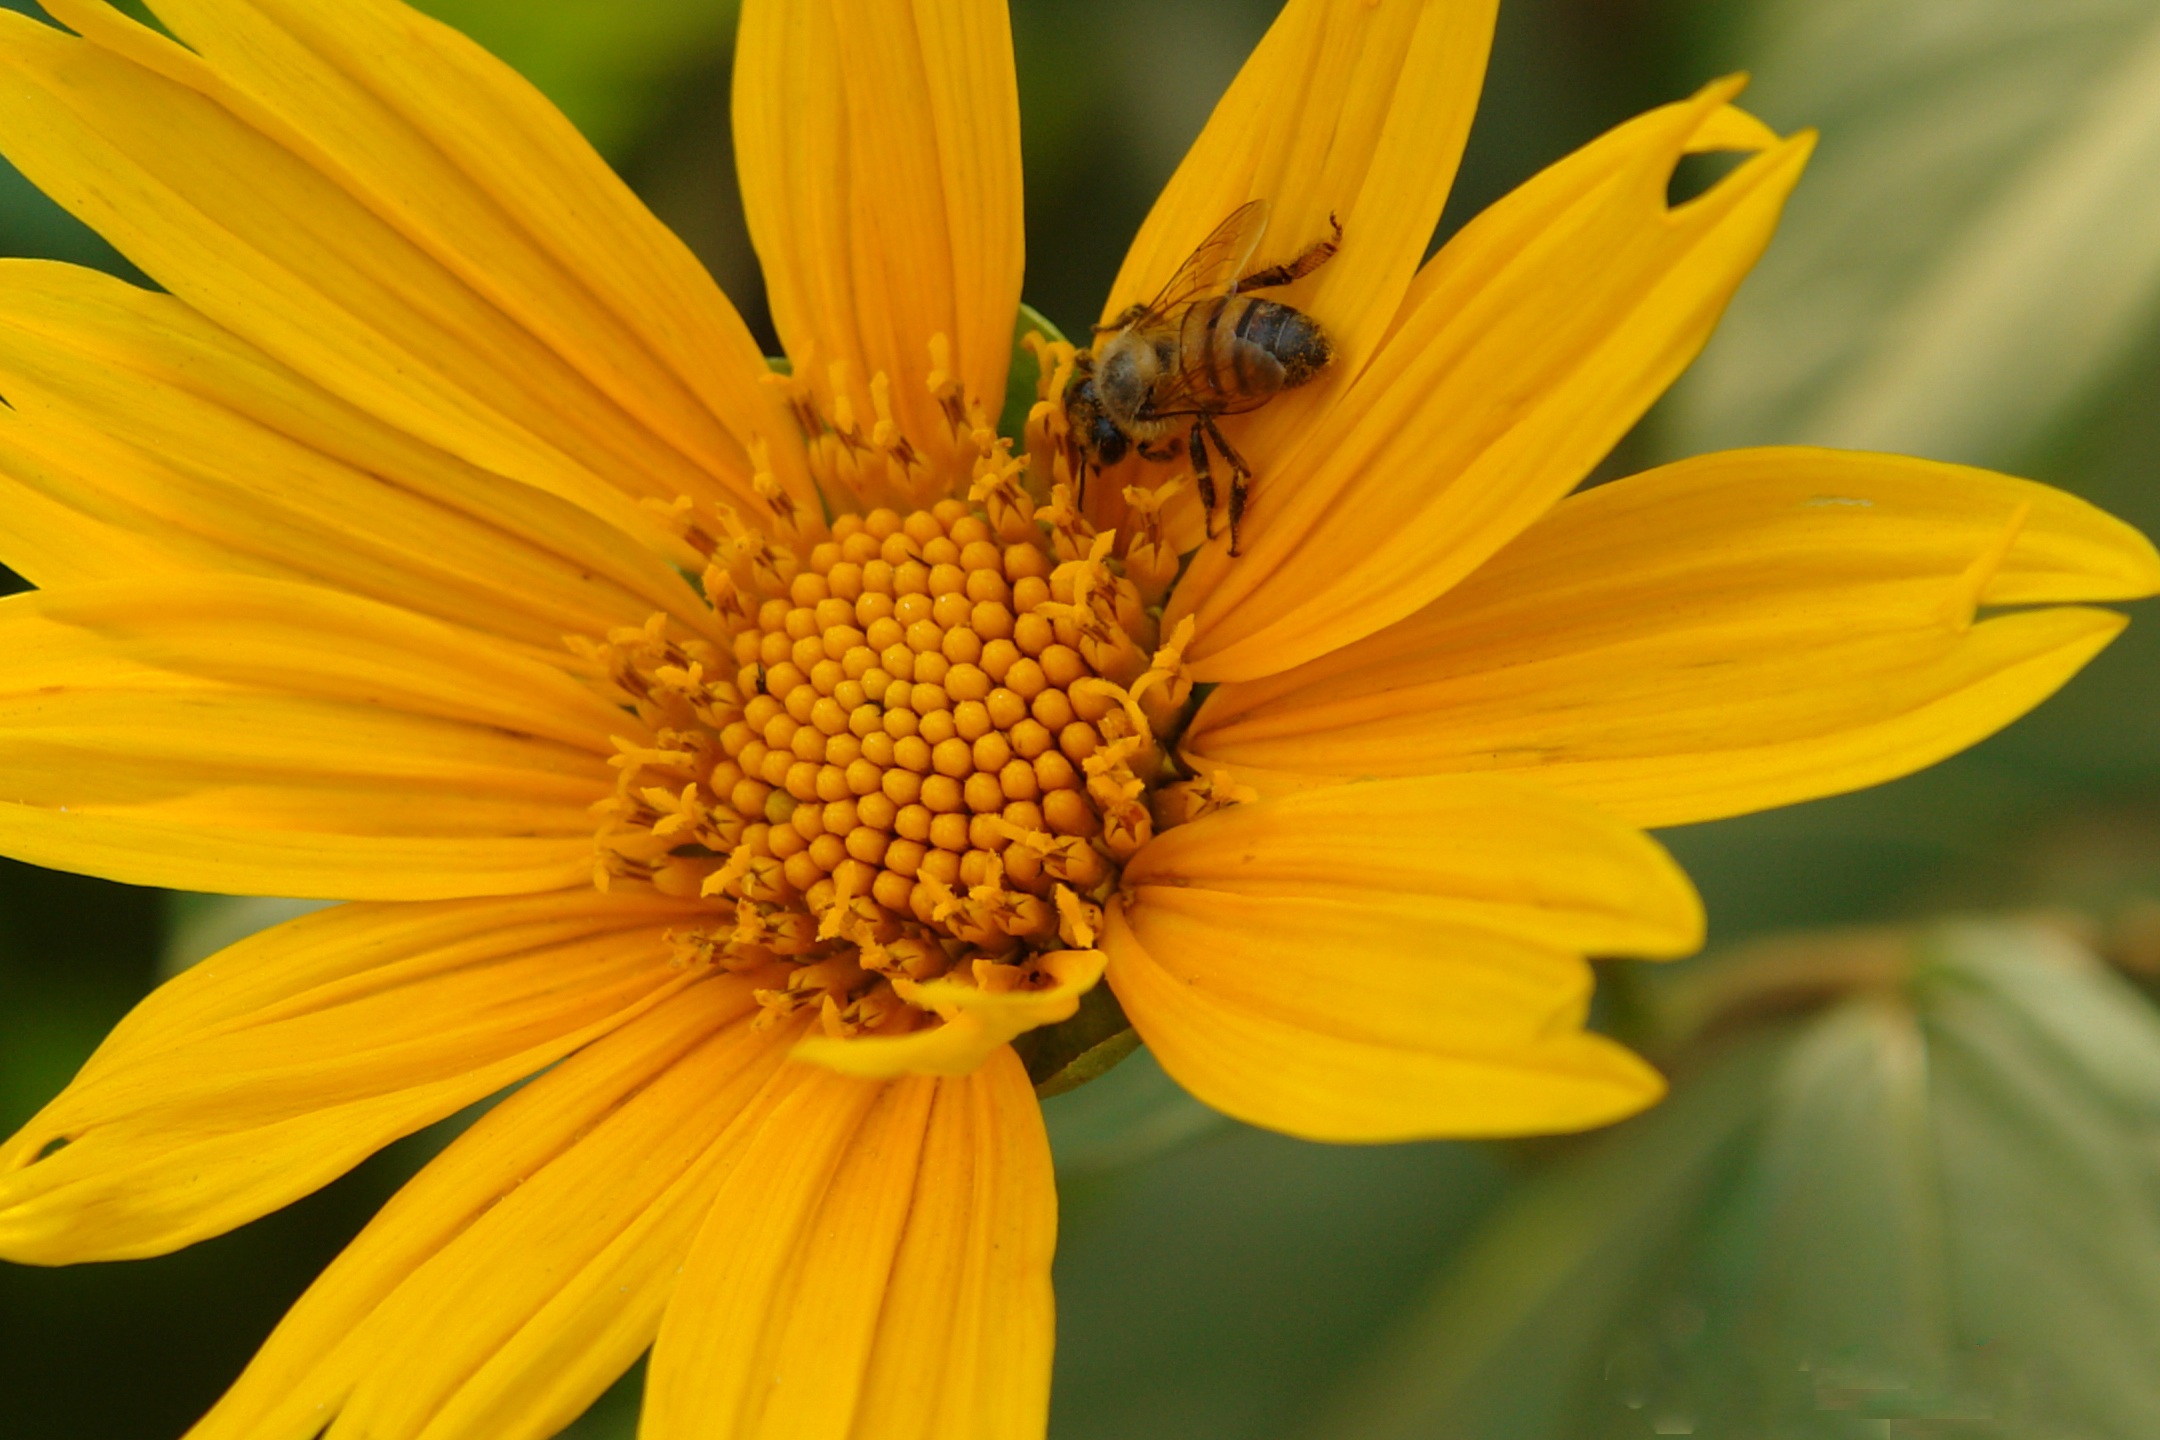
nature, blossom, plant, photography, flower, petal, pollen, insect, botany, blooming, yellow, flora, fauna, sunflower, wildflower, close up, petals, bee, fleur, jaune, beautiful, abeille, nectar, coreopsis, auriculata, sting, macro photography, flowering plant, daisy family, plant stem, land plant, suce